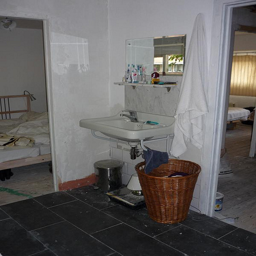
The small bathroom is connected to two rooms.
Picture of white sink in the corner of a room between the door way to two other rooms.
An untidy bathroom features dual entry leading opening up other unkept areas.
A bathroom has a brown wicker trash basket.
A bathroom that is blocked from other rooms by a temporary wall.